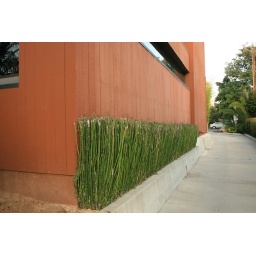
I liked the green against the red of the building.